Fosco Giachetti

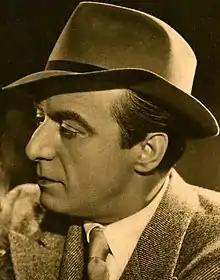
Giachetti in 1942

Fosco Giachetti (28 March 1900, in Sesto Fiorentino – 22 December 1974, in Rome) was an Italian actor.